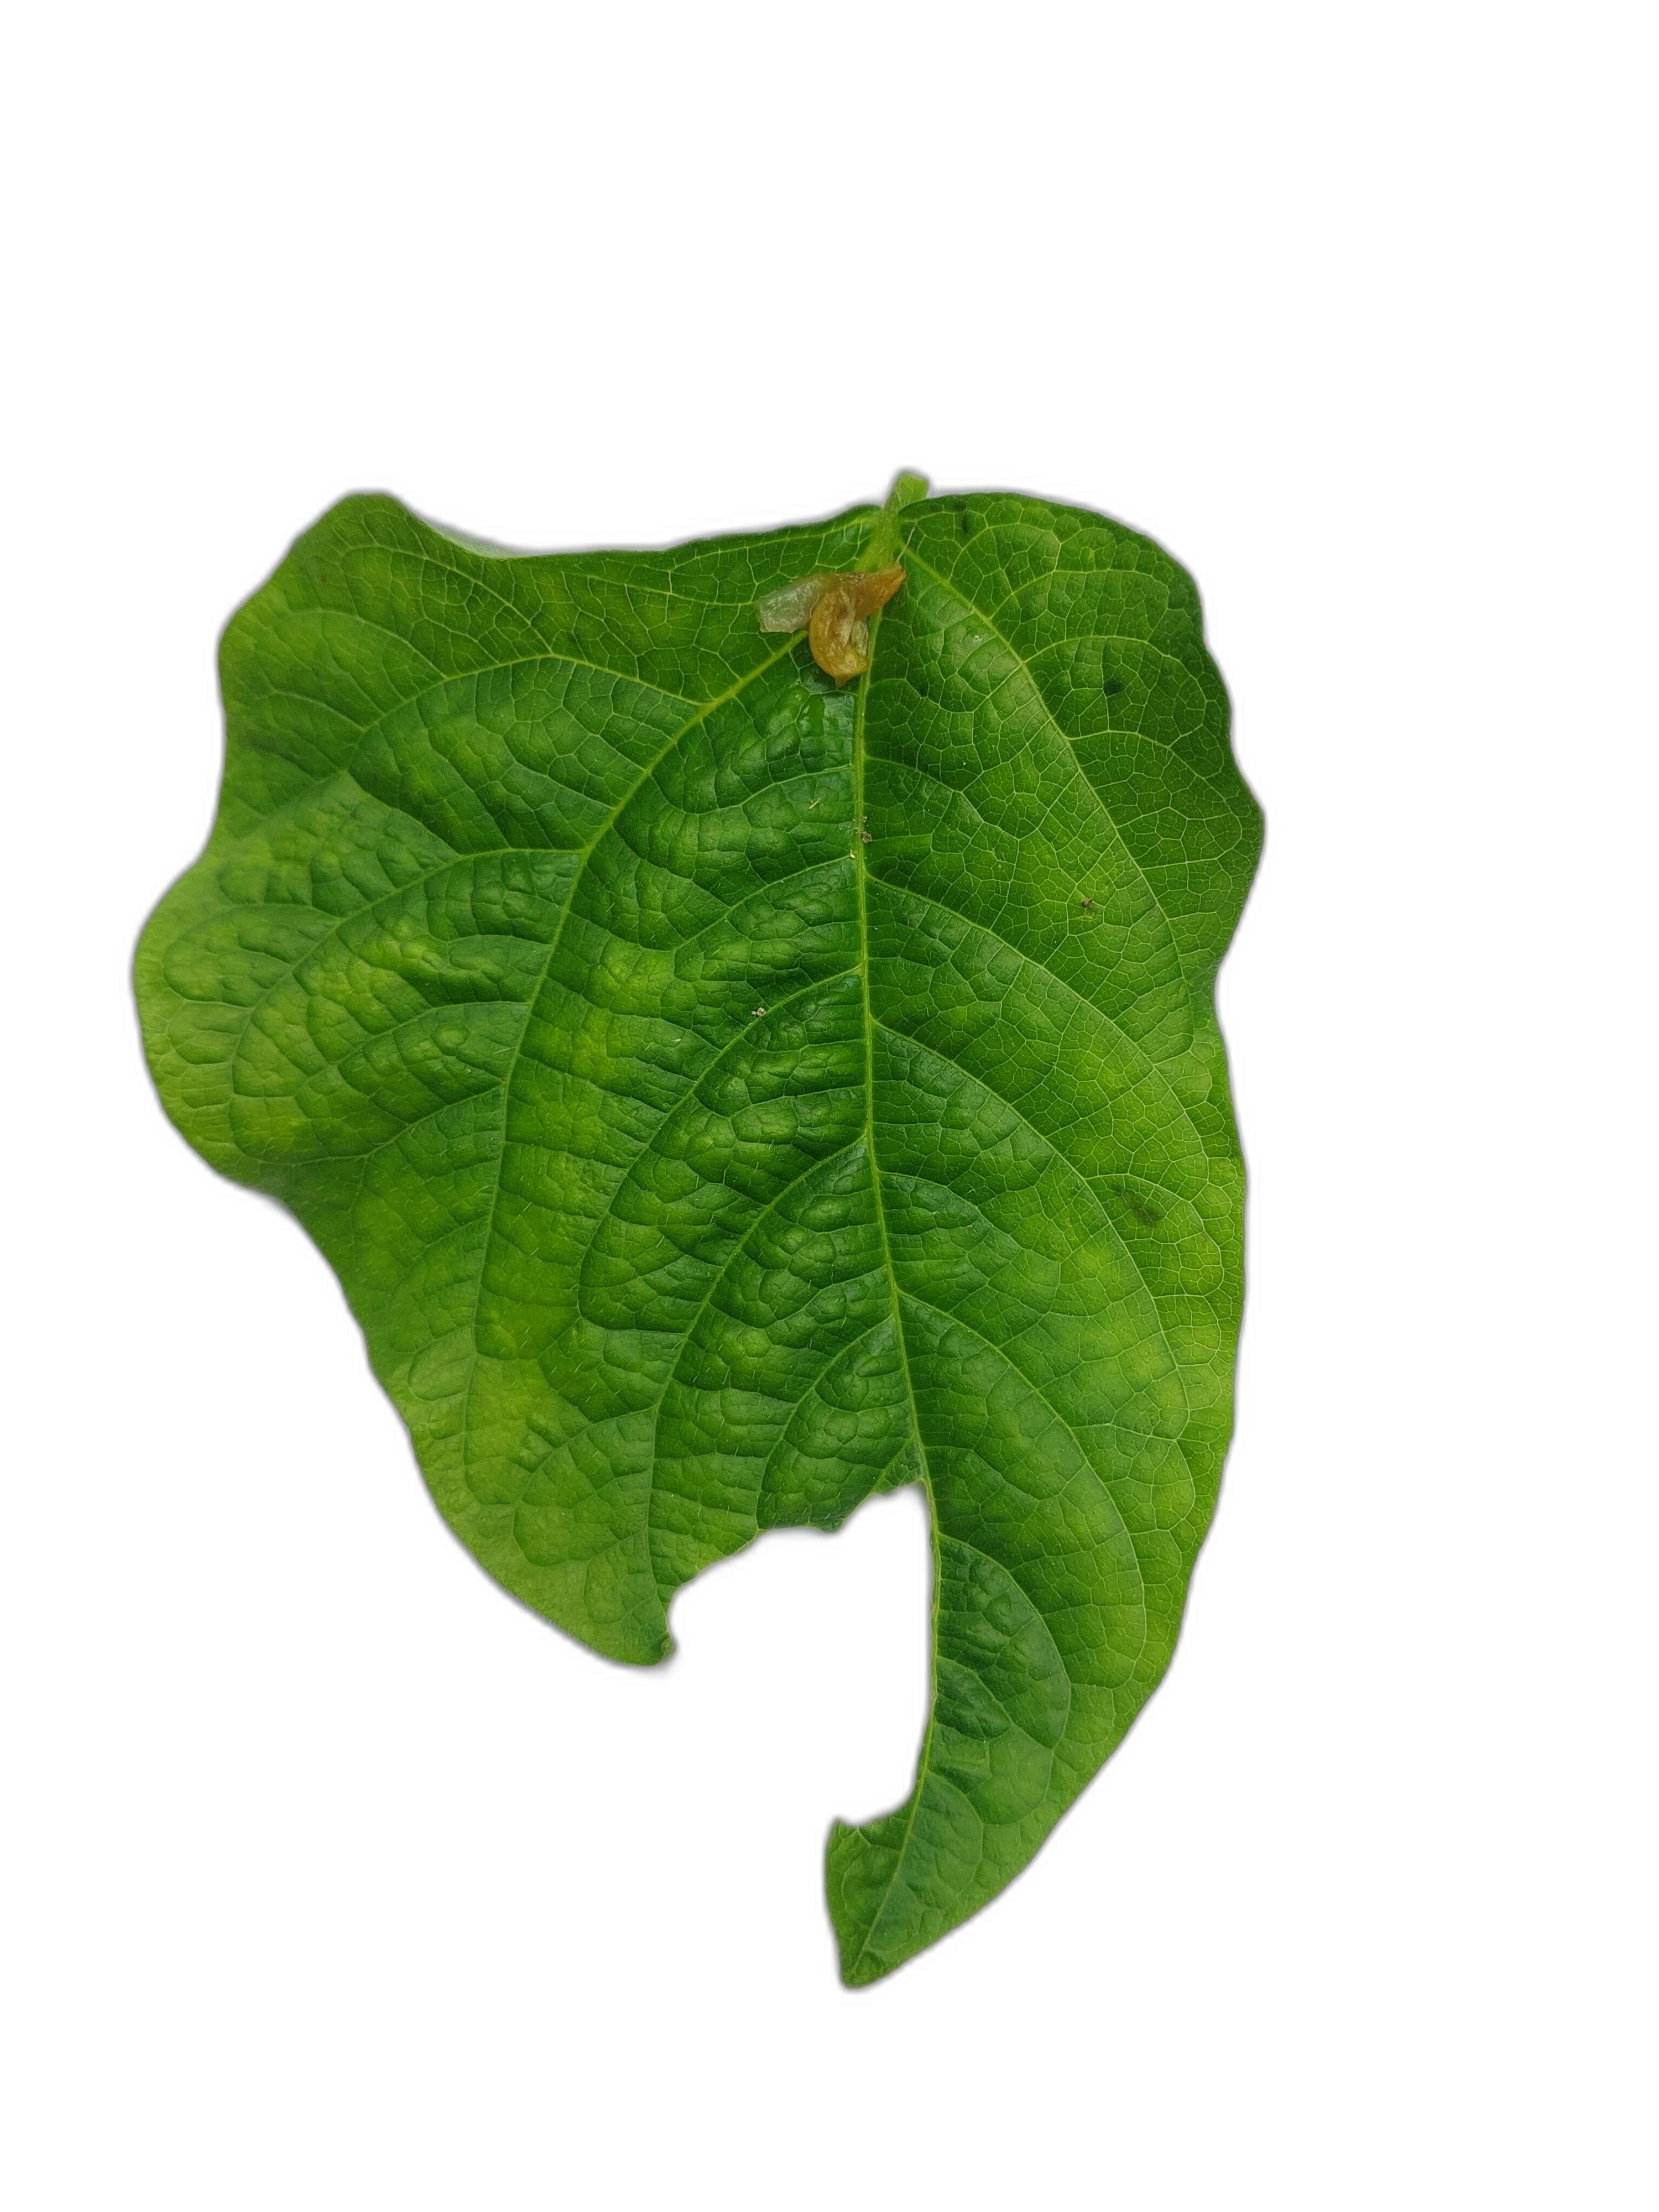
Label: Leaf Crinkle